Amram Aburbeh

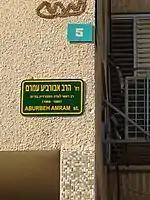
Amram Aburbeh street in the Ein Ganim neighbourhood Petah Tikva, Israel.

Rabbi Amram Aburbeh, a known philanthropist thanks to his multiple donations over the years 1940-1943 to the Sephardic General Orphanage in Jerusalem as his name appears among lists of two synagogues: The Avraham Memorial of the Ma'araviim congregation and Bayit VaGan of 100 mill (currency) and 50 mill (currency), respectively.